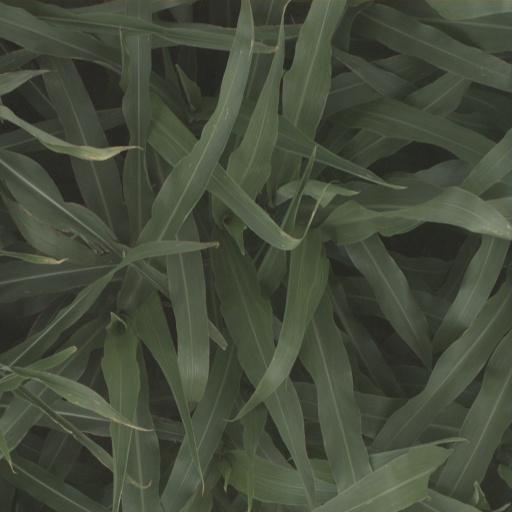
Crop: sorghum